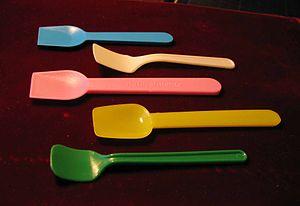
Cet article recense des types et dénominations de cuillères.
Une cuillère à glace est une petite cuillère dont la partie mise en bouche est plus plate que celle d'une cuillère à dessert. Dans l'art traditionnel de dresser la table en France, elle est disposée entre l’assiette et le verre, tête vers la gauche.